Kingdom of Cusco

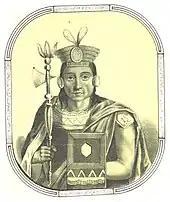
Portrait of Sinchi Roca, the first one to wear the maskaypacha.

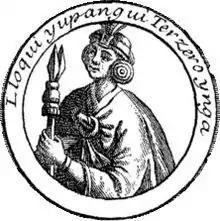
Portrait of Lloque Yupanqui, note the detail of the left hand.

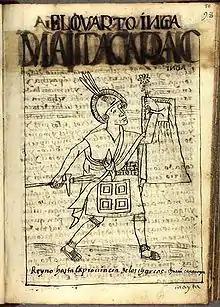
Drawing of Mayta Capac, made by Guaman Poma.

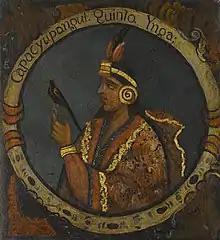
Portrait of Capac Yupanqui, Brooklyn Museum.

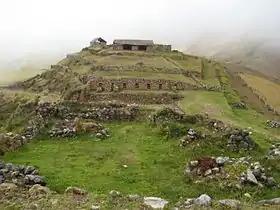
Chanka "Fortress of Sondor" about 30 km. from Andahuaylas.

When Manco Capac died, his body was mummified by his family ("Chima panaca"). Sinchi Roca took charge of Cusco. Although his name, "generous warlord", indicates remarkable participation in the conquest of the valley, during his government, he was unable to significantly expand Cusco's territory. Among his works are the construction of terraces and the importation of enormous quantities of soil to improve the fertility of the valley, as well as a war clash against the large Ayarmaca chiefdom. His descendants and family members were grouped within the "Raura panaca".